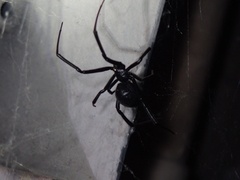
Species: Lactrodectus_hesperus